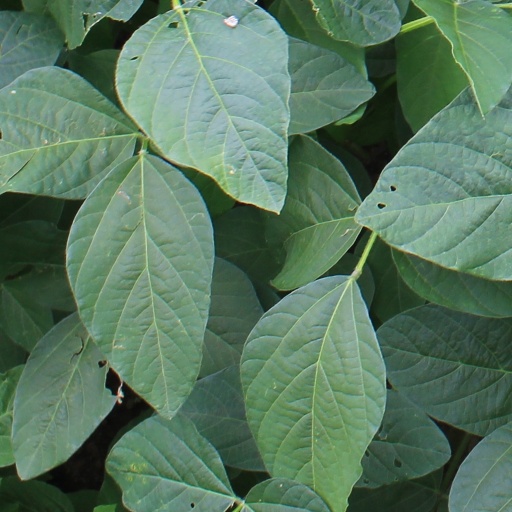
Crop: soybean